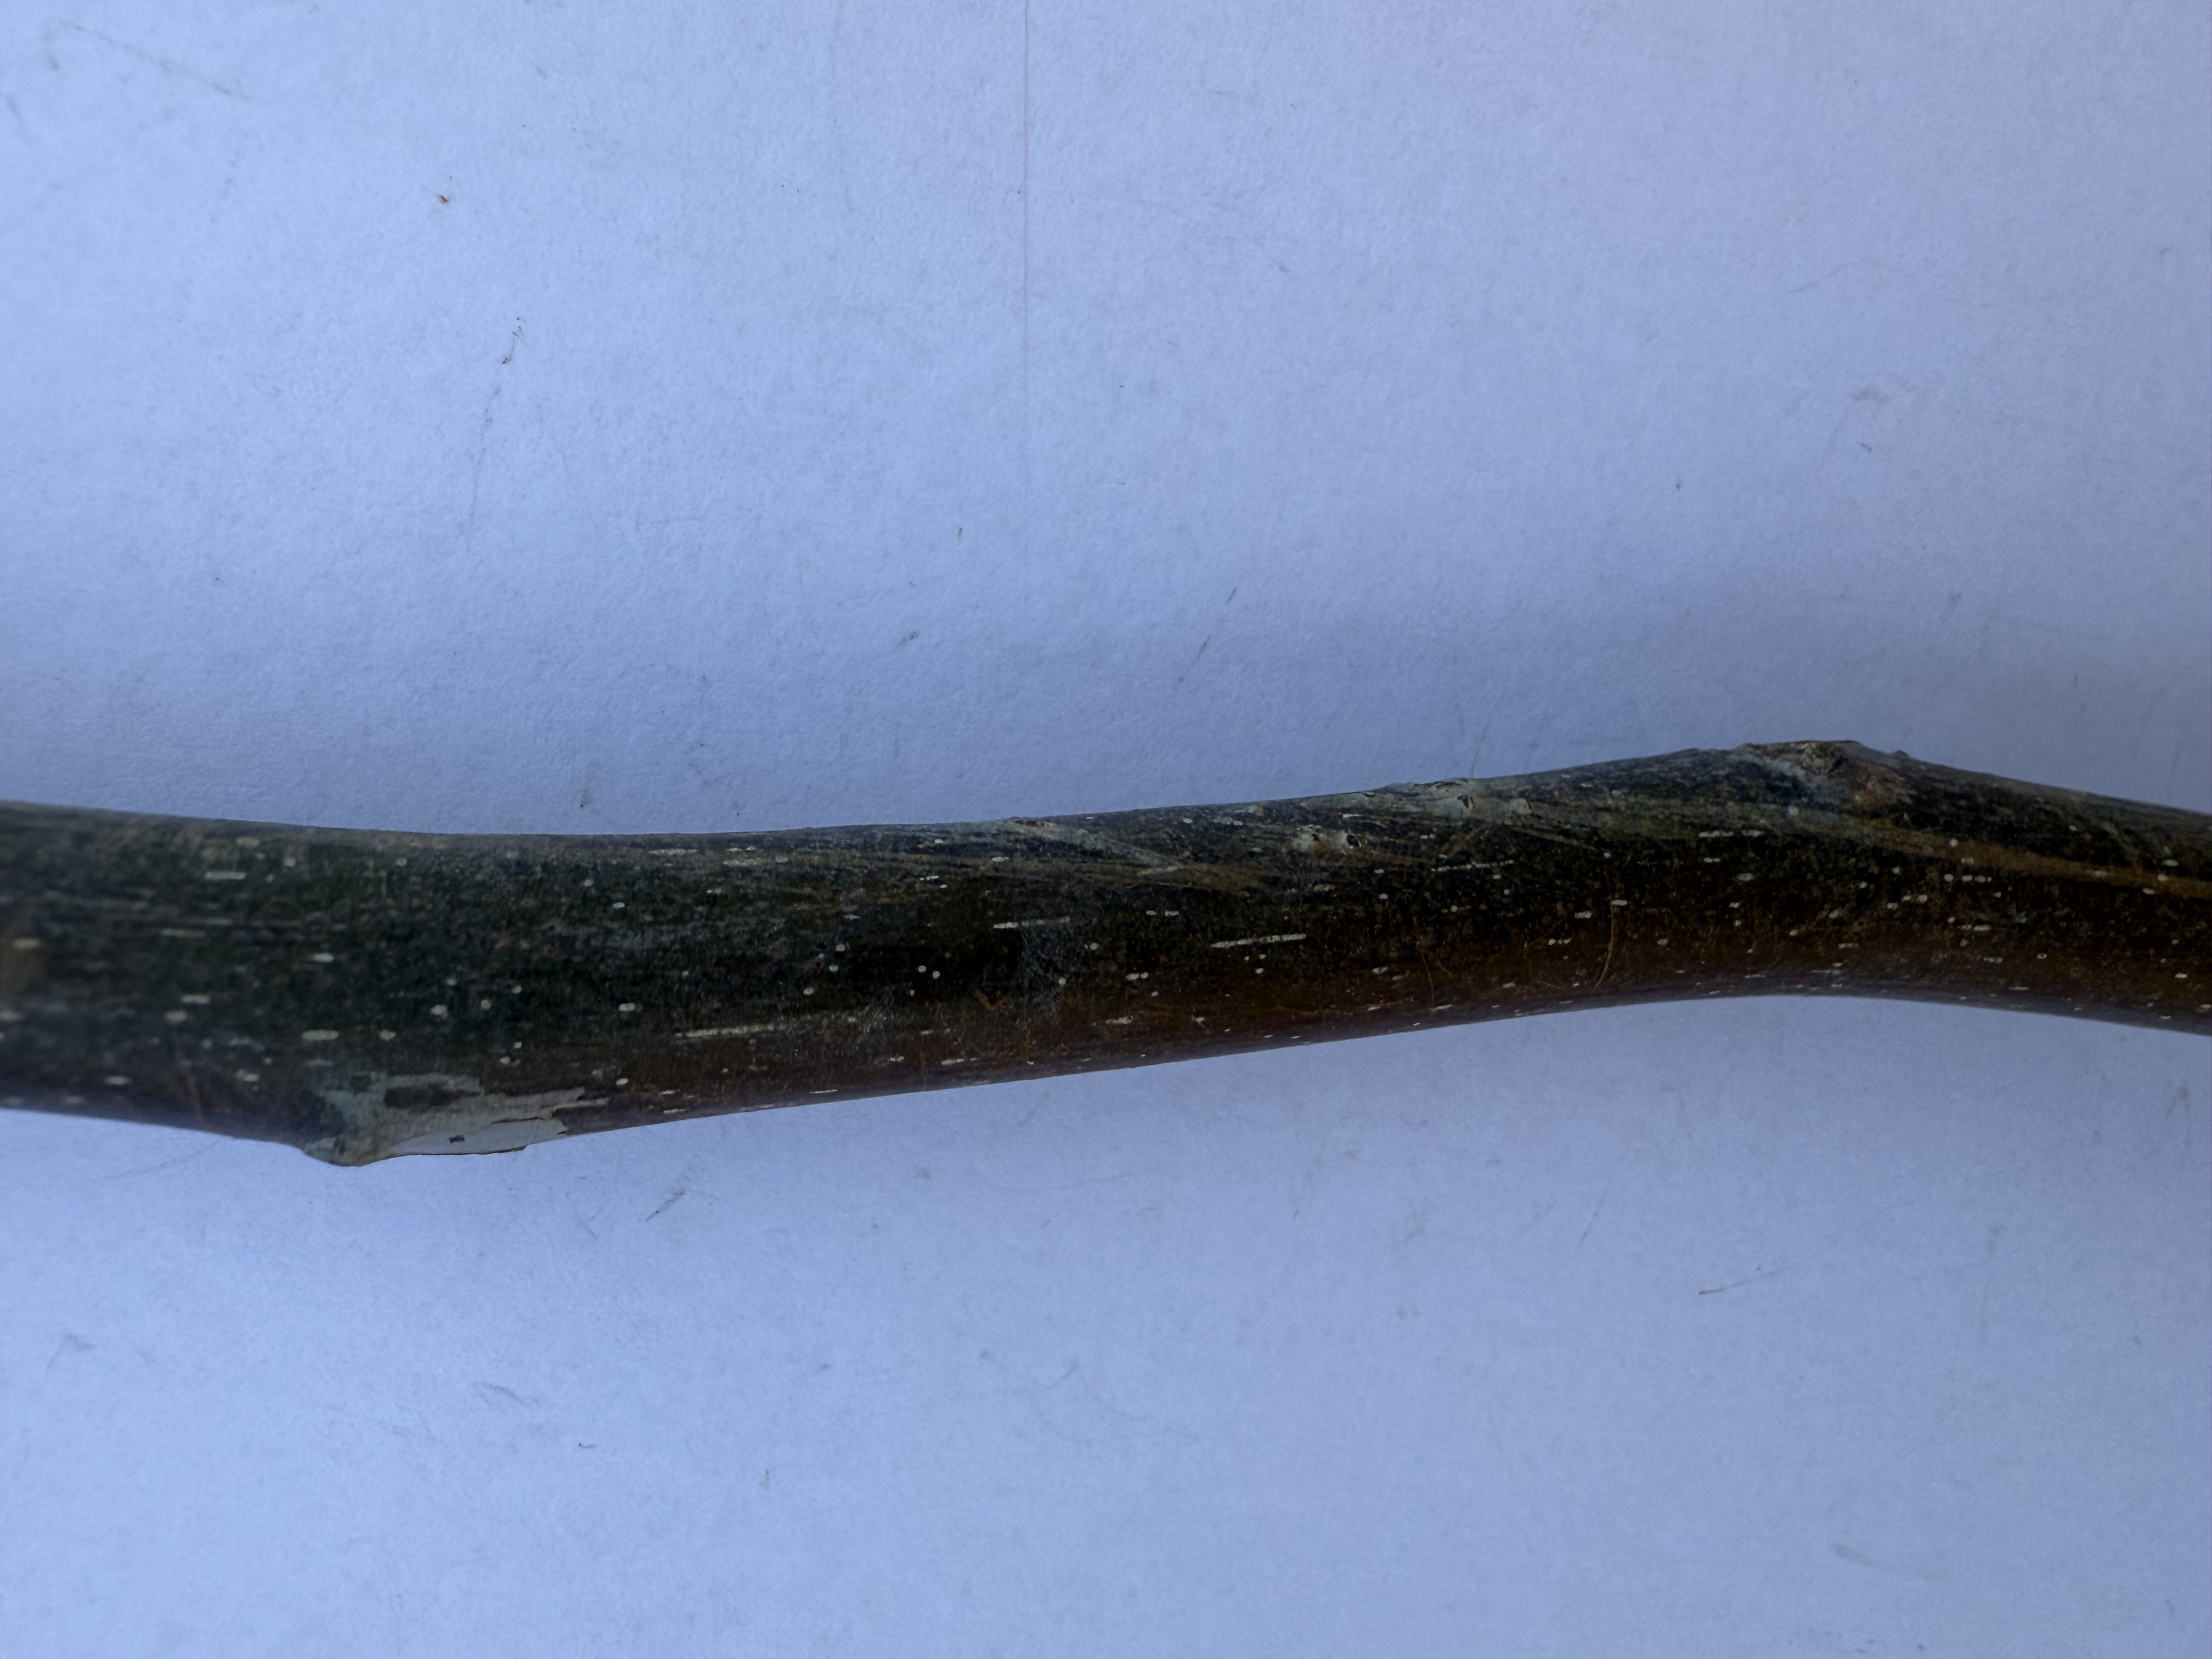
Variety: Bilecik Walnut